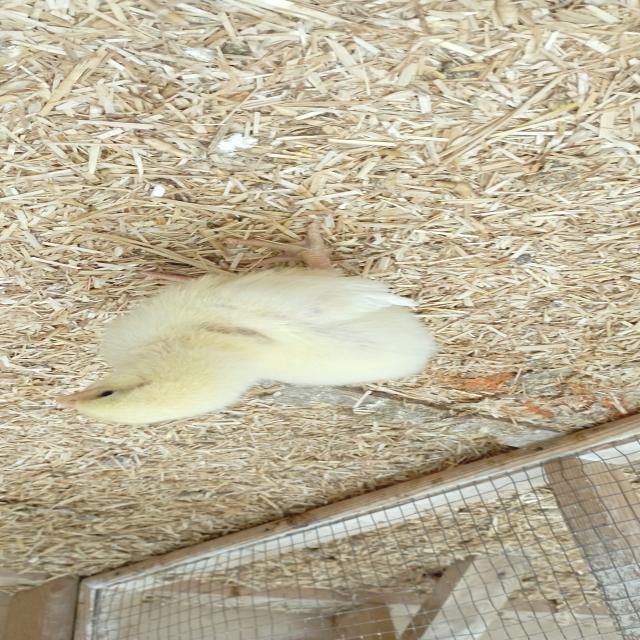
Weight: 179 g